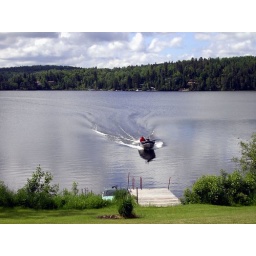
Fisherman returns home with the day's catch on a lake in Ontario